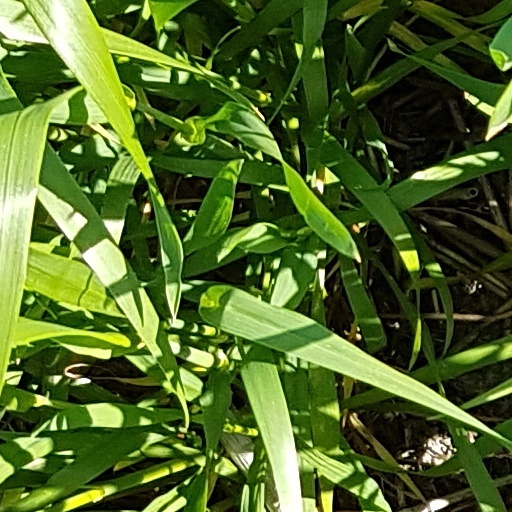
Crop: wheat